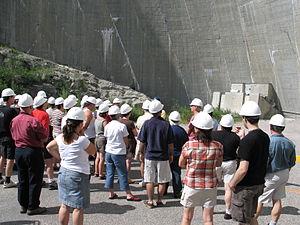
Visite de la Centrale Manic-5, Côte-Nord, Québec, Canada
Le tourisme en Manicouagan représente un secteur important de l'économie avec quelque 100 000 à 200 000 visiteurs chaque année, qui y passent plus de 750 000 à 1,33 millions de nuitées et y dépensent quelque 50 à 110 millions de dollars par an dans des attraits et services touristiques. En 2017, 63 % des touristes dans Manicouagan sont des Québécois ; les autres touristes viennent des autres provinces canadiennes, des États-Unis et d'autres pays.
Le tourisme au Québec représente le cinquième produit d'exportation en importance du Québec. Près de 30 000 entreprises sont liées à cette industrie, dont 70 % sont situées à l'extérieur de Montréal et de la ville de Québec. Elles emploient plus de 400 000 personnes, la majorité dans les secteurs de la restauration et de l'hébergement. En 2010, près de 27 millions de touristes ont visité le Québec, dont les trois quarts proviennent du Québec et l'autre quart de l'extérieur, particulièrement des marchés limitrophes. Les touristes français sont ceux qui séjournent le plus longtemps au Québec. Les marchés hors Québec génèrent la moitié des recettes touristiques. Ce sont les touristes espagnols qui dépensent le plus par nuitée au Québec, immédiatement suivis par les touristes des États-Unis.
La centrale Manic-5, la centrale Manic-5-PA et le barrage Daniel-Johnson constituent un aménagement hydroélectrique d'Hydro-Québec situé sur la Côte-Nord du Québec, sur la rivière Manicouagan, à 214 km au nord de la ville de Baie-Comeau.